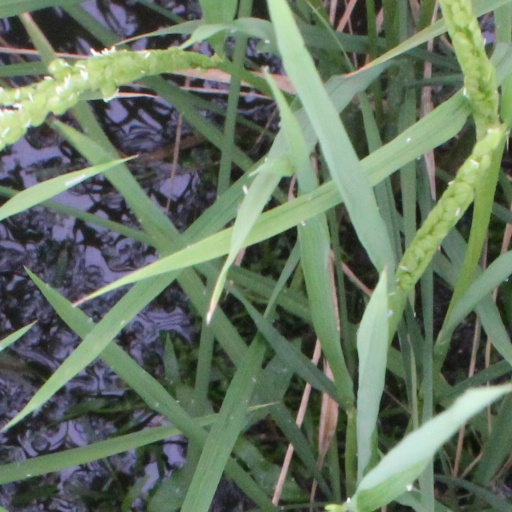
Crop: rice